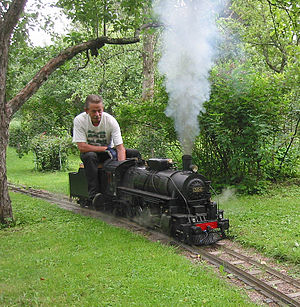
Modeltog / Skalaer / Andre skalaer
Rigtig damp på finsk. Juhani Saloranta har brugt 14.000 timer på at bygge det 300 kg tunge lokomotiv
Modeltog eller modeljernbane er betegnelsen for skalamodeller af virkelighedens jernbane. Det forekommer både som legetøjstog for børn og som hobby, hvor der lægges vægt på en naturtro gengivelse af virkelighedens jernbanedrift.